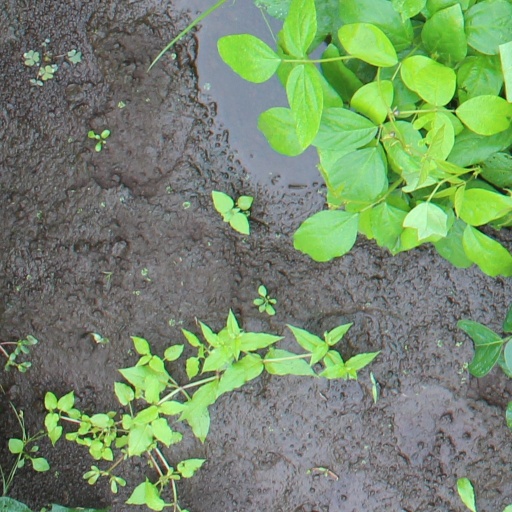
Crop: soybean